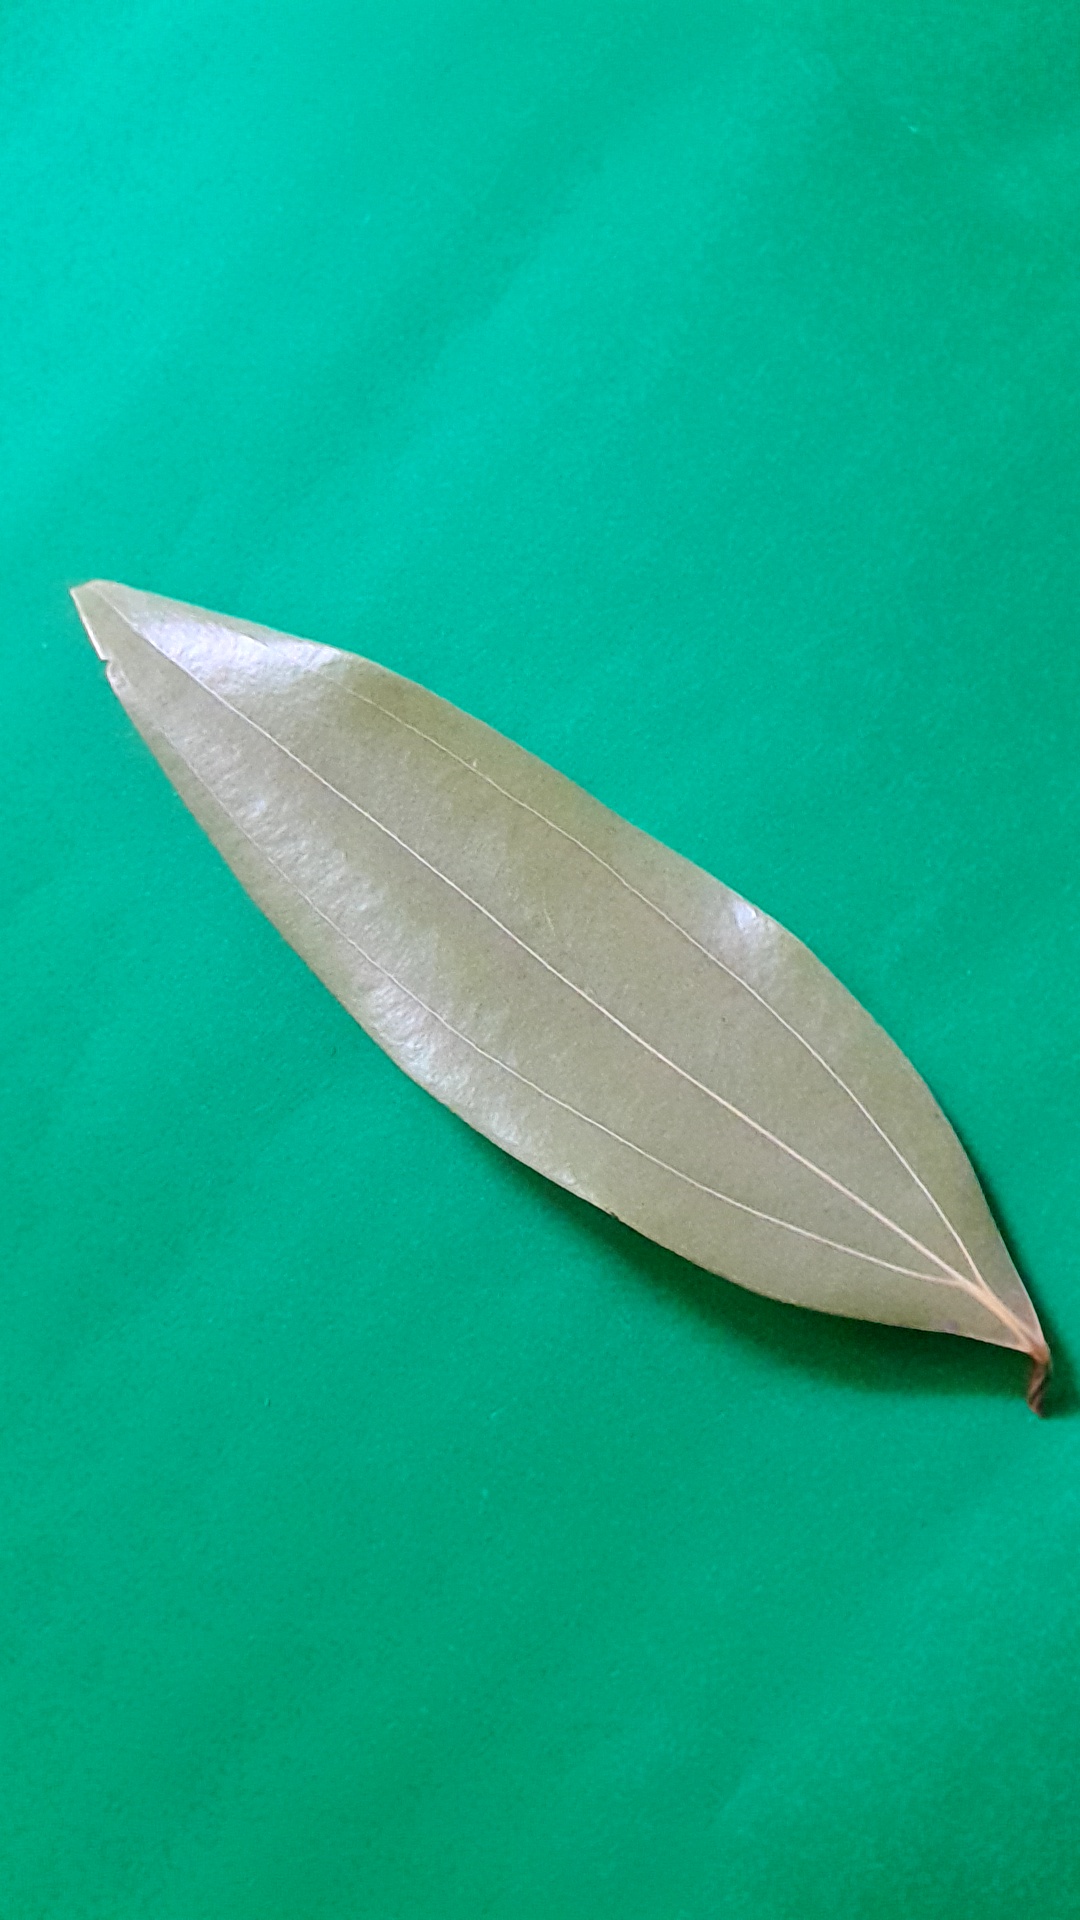
Label: Dry Leaf